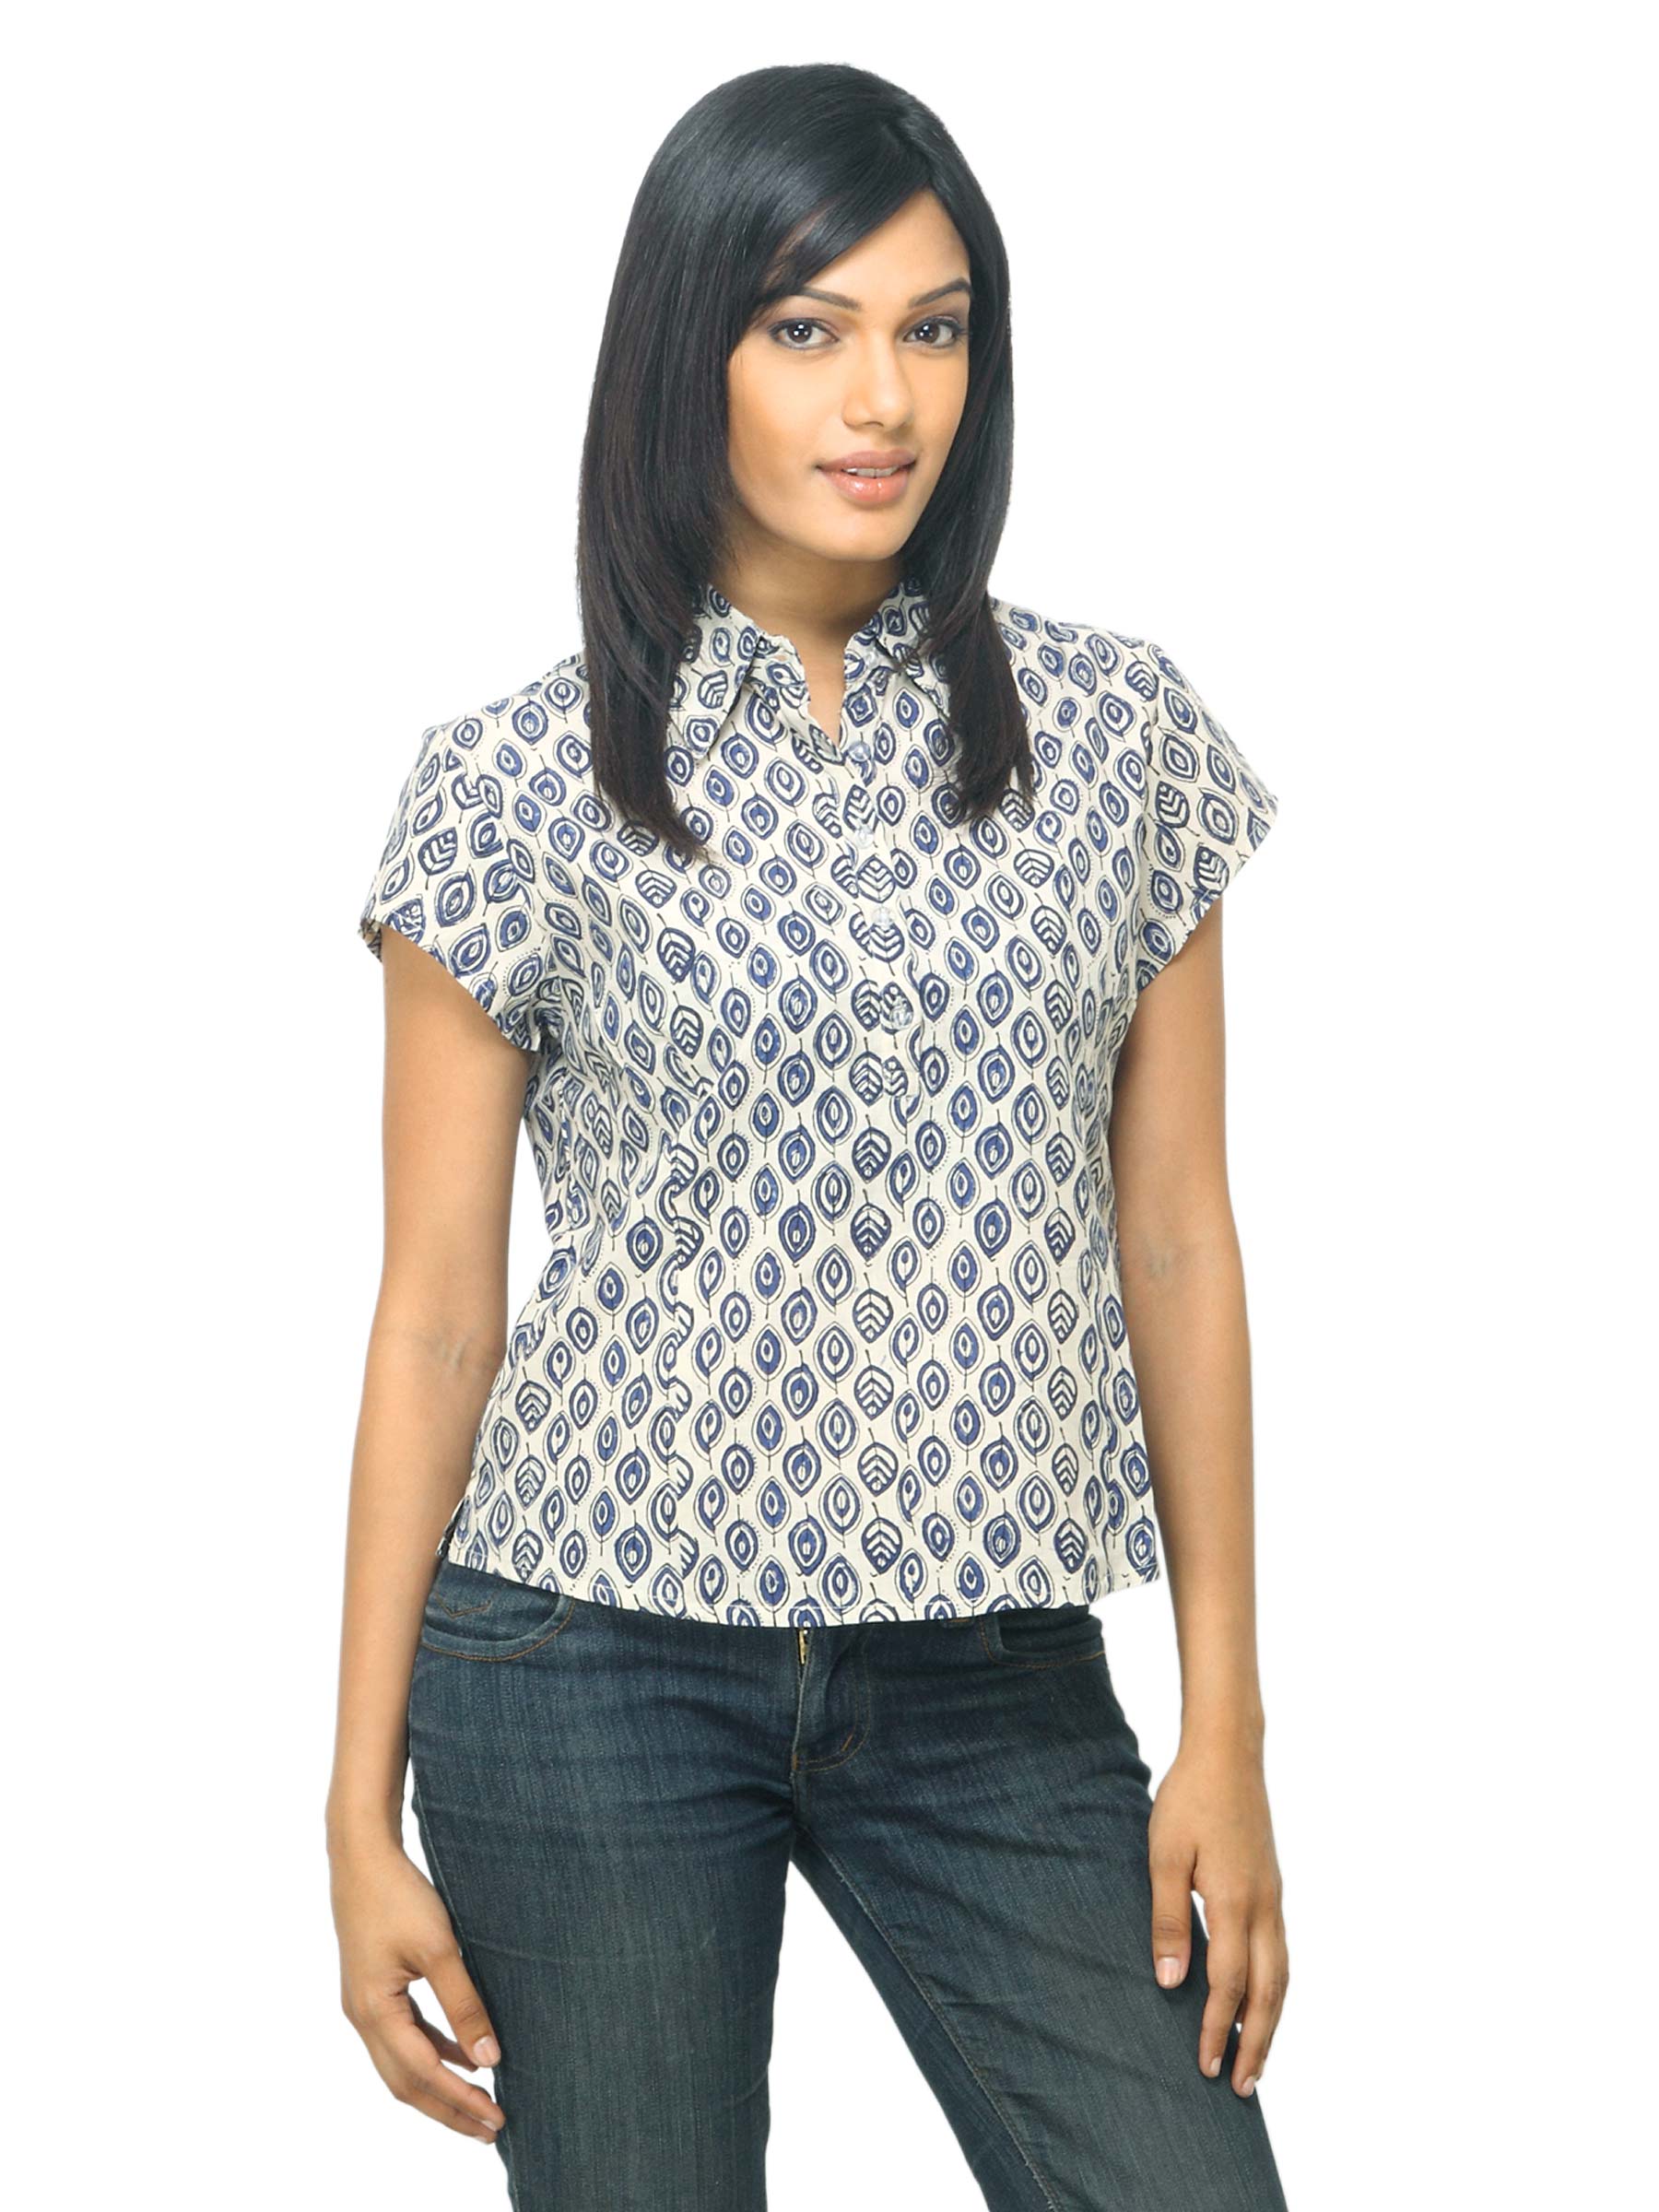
Fabindia Women Printed Beige & Blue Top
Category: Apparel / Topwear / Tops
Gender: Women
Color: Beige
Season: Summer 2012
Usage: Ethnic